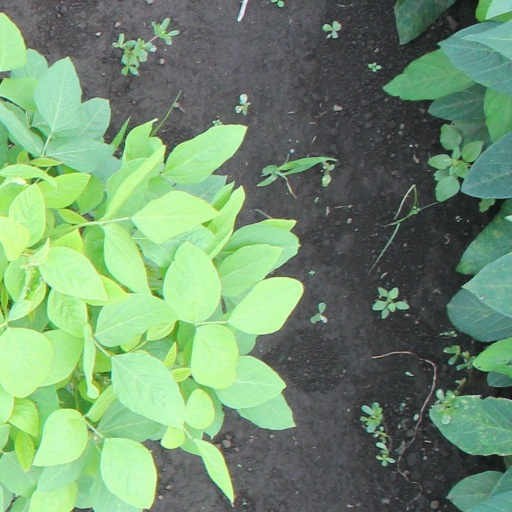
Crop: soybean